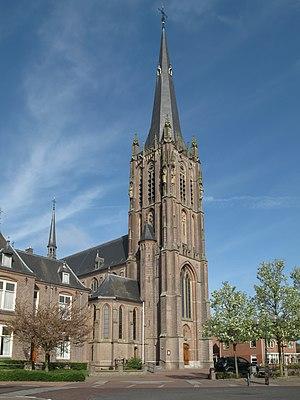
Zieuwent est un village situé dans la commune néerlandaise d'Oost Gelre, dans la province de Gueldre. Le village compte environ 2 000 habitants.